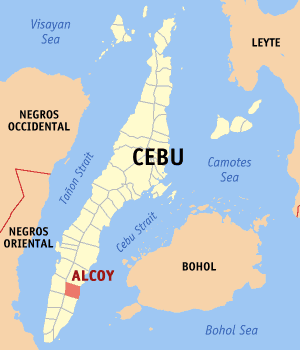
Alcoy est une municipalité de la province de Cebu, au sud-est de l'île de Cebu, aux Philippines.